Gary Odom

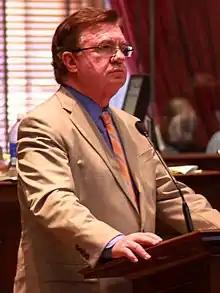
Odom in 2014

Gary Odom (born November 1, 1951) is an American politician from Nashville, Tennessee, and the former Democratic Minority Leader of the Tennessee House of Representatives. He was elected to represent the 55th district, which is part of Davidson County.